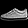
Label: Sneaker